Bengali Wikipedia

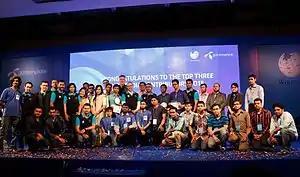
Wikipedia founder Jimmy Wales with Bengali Wikipedians during the Bengali Wikipedia's 10th anniversary celebration in Dhaka (2015)

The Bengali Wikipedia started its journey on 27 January 2004. Back then, the Bengali-speaking population had little interest in Wikipedia. A few students and scholars used the English Wikipedia, but it was not accountable. Besides that, there were various difficulties contributing in Bengali. The whole scenario had changed as of 2006. During that time, the Bengali blogging world was growing slowly, and many people became accustomed to Bengali computing where a free and open-source Bengali typing tool, Avro Keyboard, played a key role. On 25 March 2006, a Wiki team was created by the Bangladesh Open Source Network (BdOSN) to popularize Wikipedia throughout the country. The aim was to represent Bengalis to the world through Wikipedia and build a complete encyclopedia in Bengali.